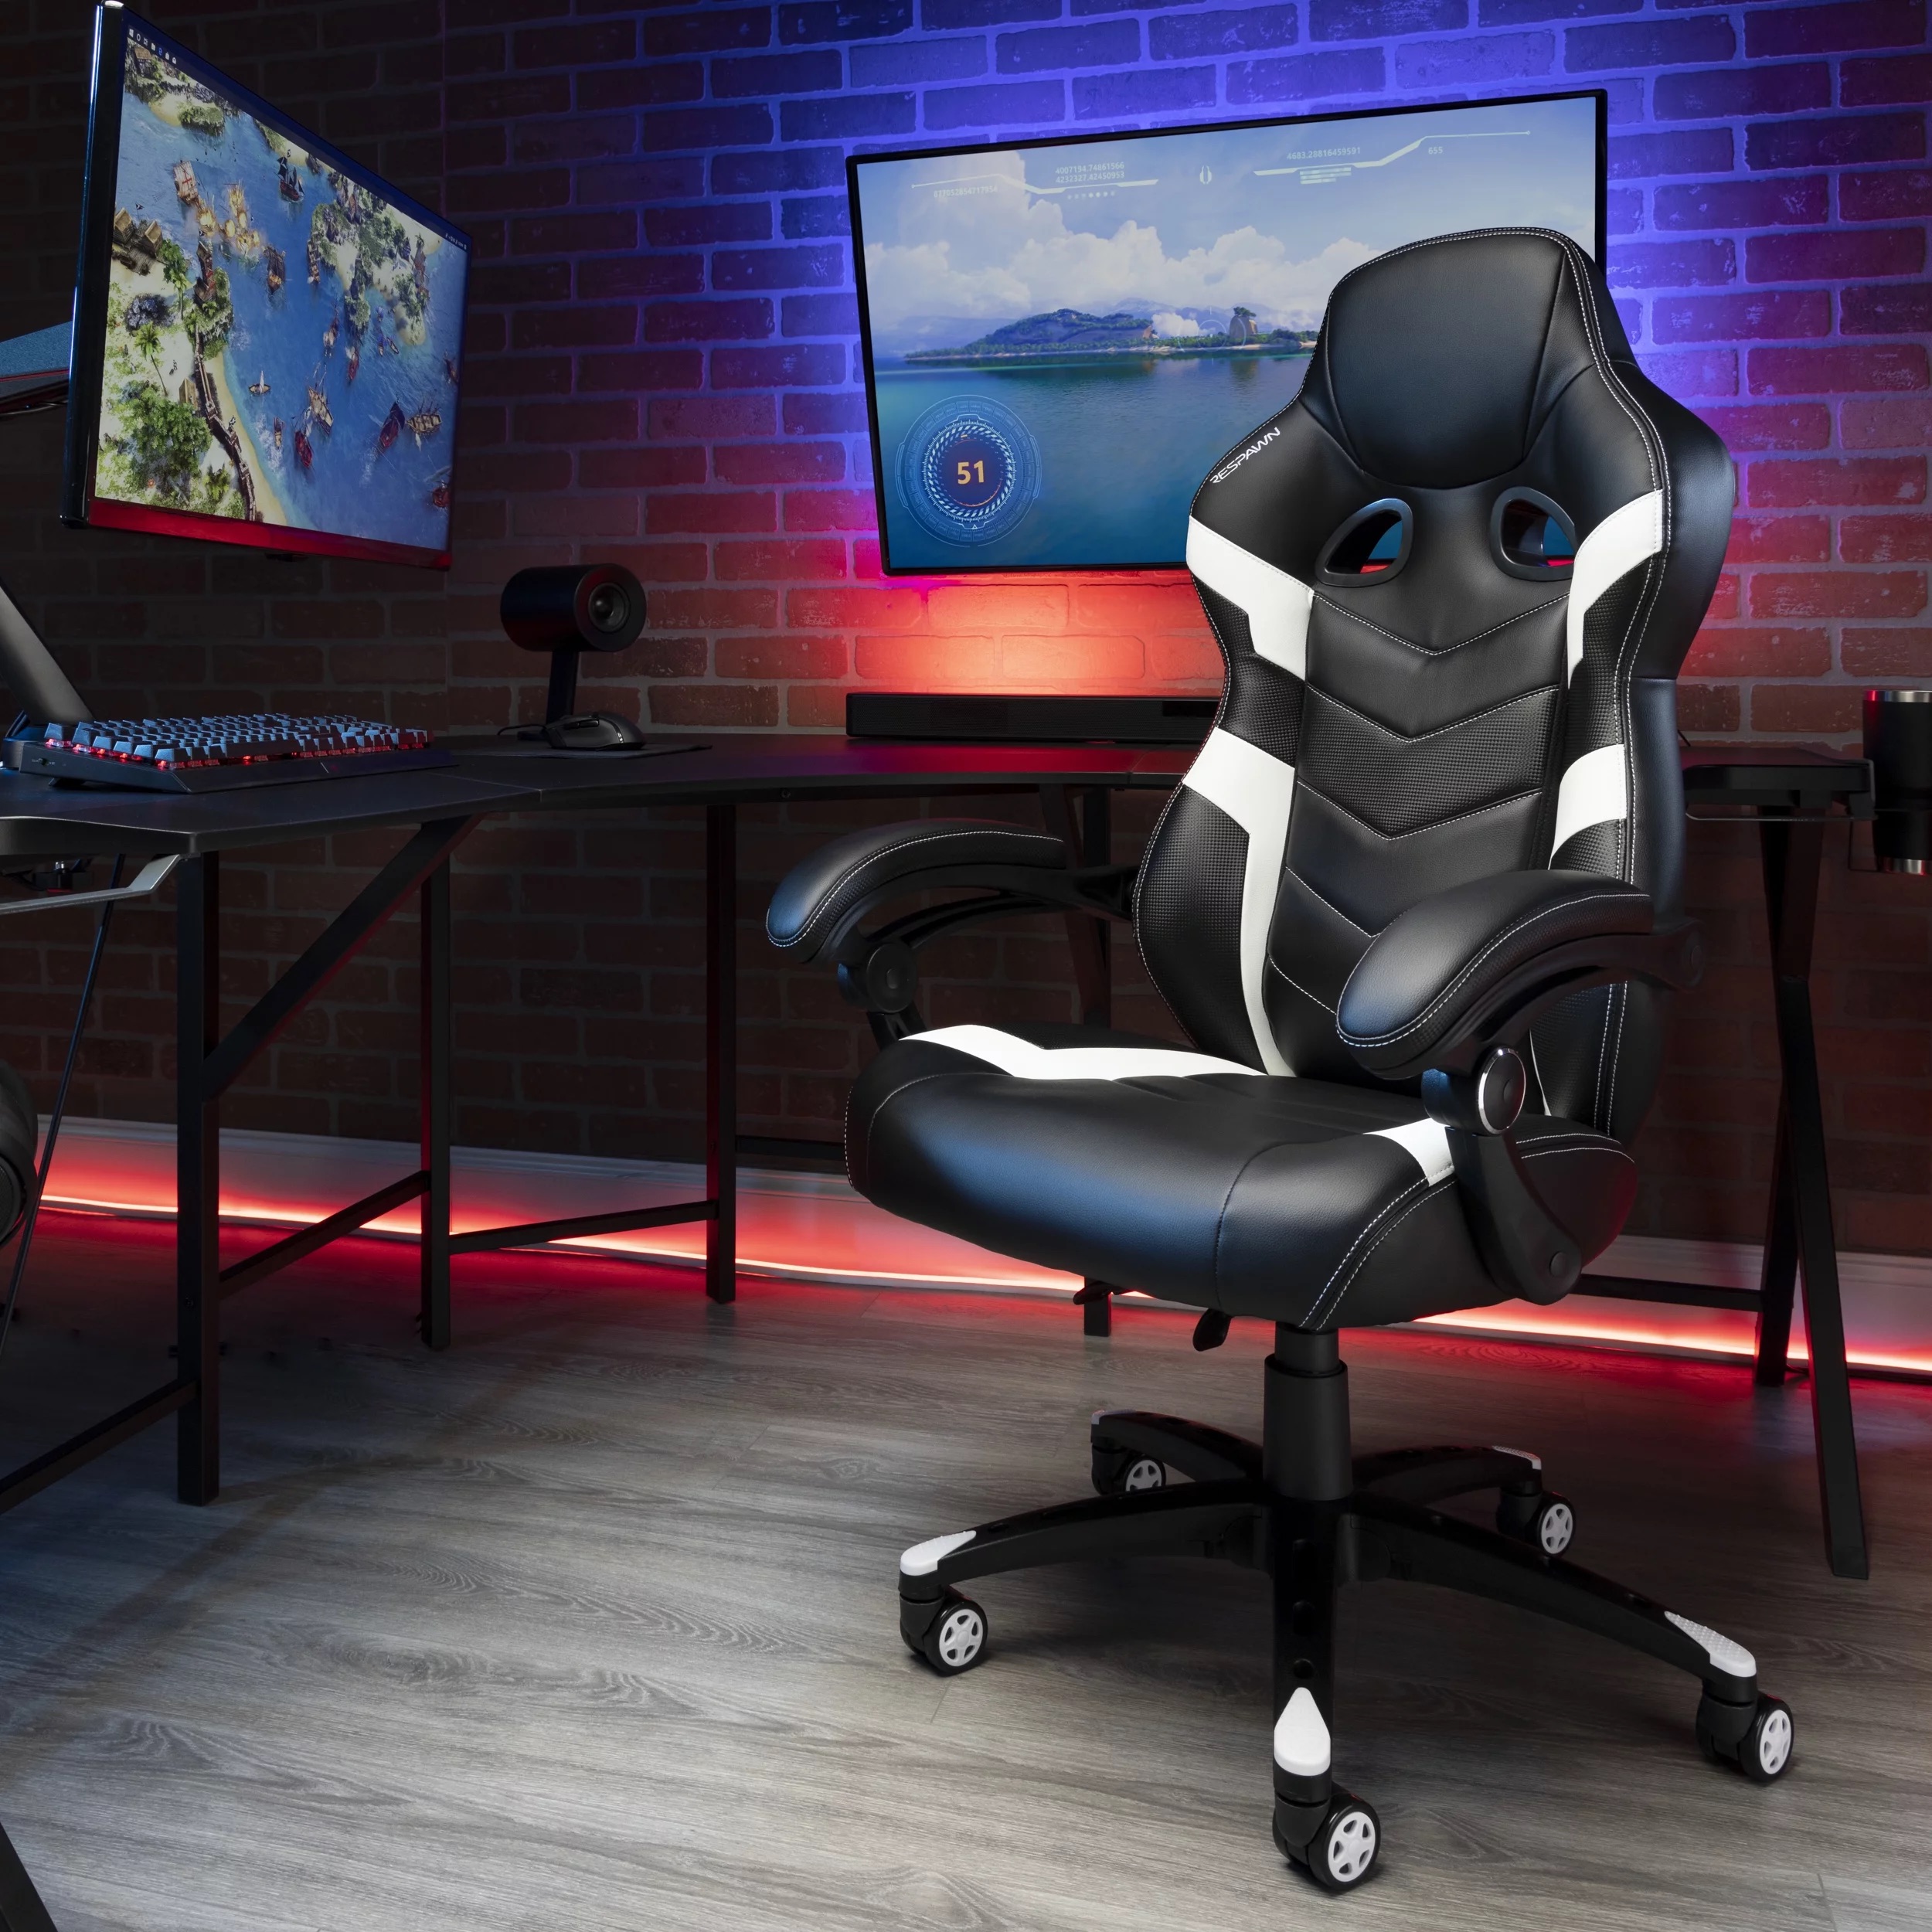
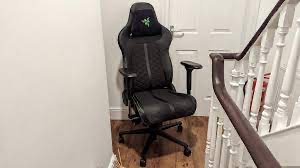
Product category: items_chair
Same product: no